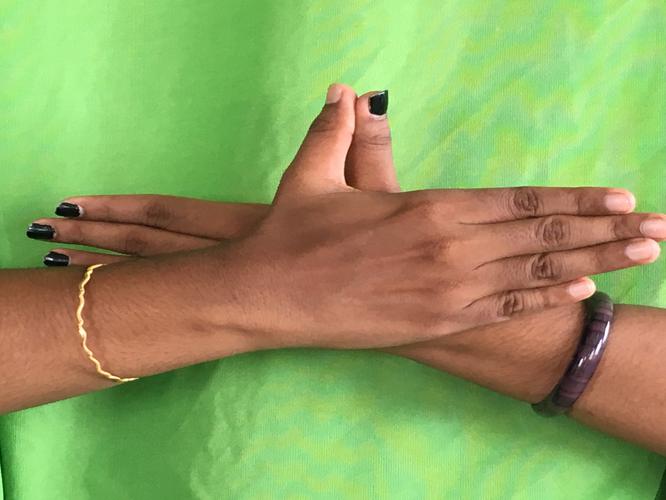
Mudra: Garuda
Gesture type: double_hand